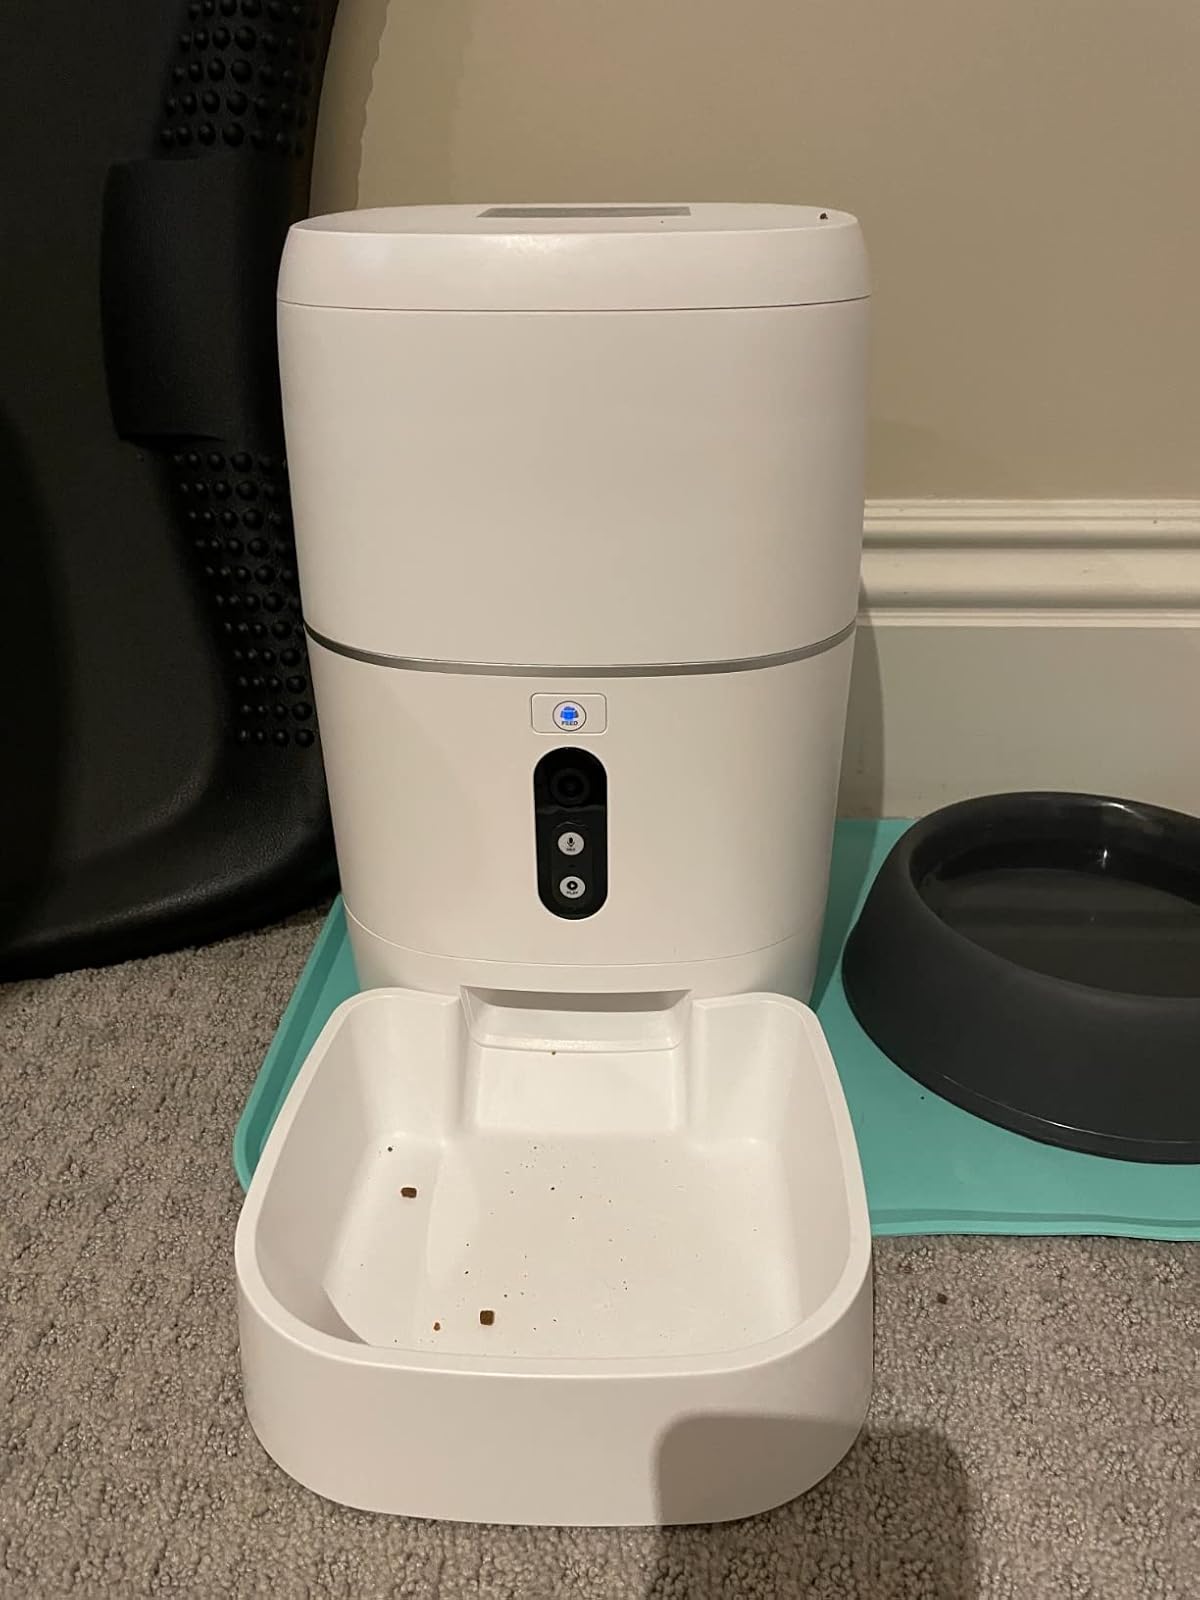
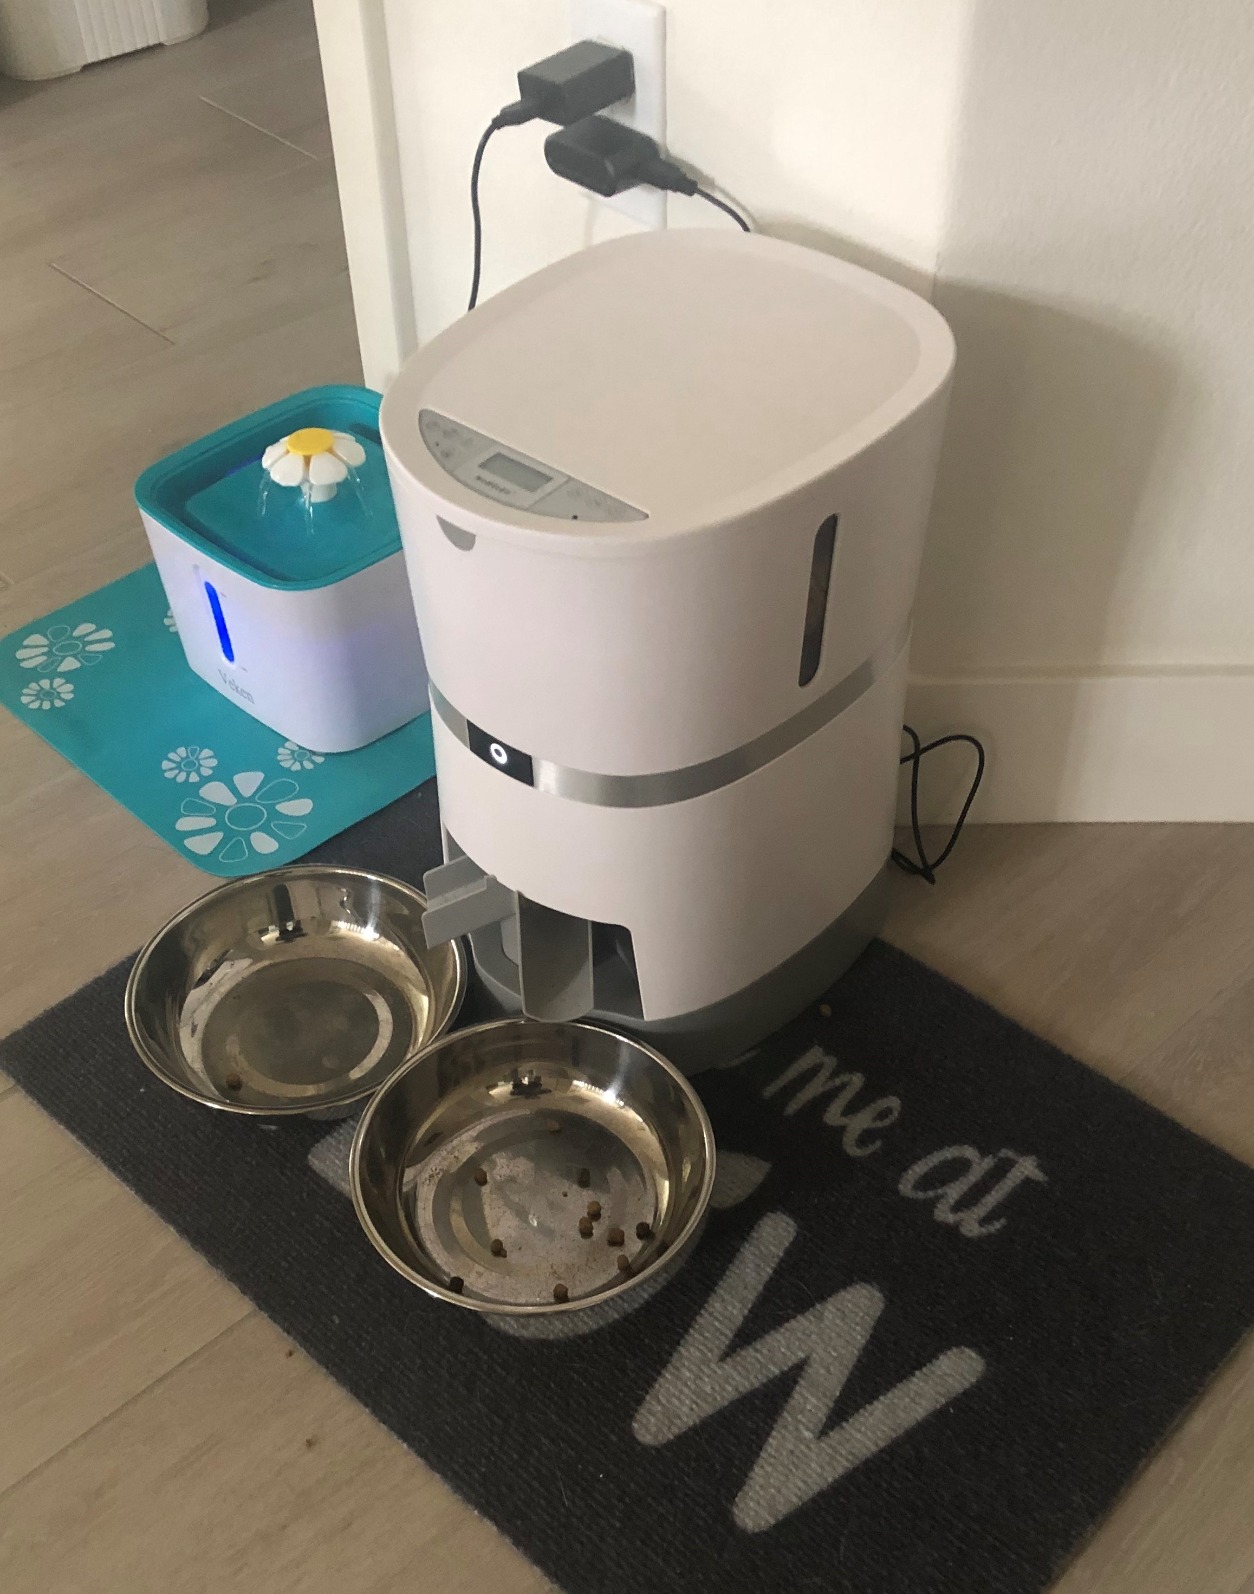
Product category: items_feeder
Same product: no